Catherine Smithies

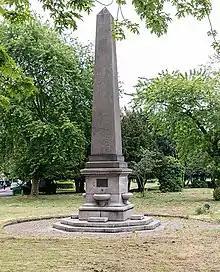
Catherine Smithies' memorial in Wood Green

In 1875, Catherine Smithies established the first Band of Mercy, modelled on the Band of Hope but focusing on animal welfare. The organisation encouraged its members to take a pledge: "I will try to be kind to all living creatures, and try to protect them from cruel usage."